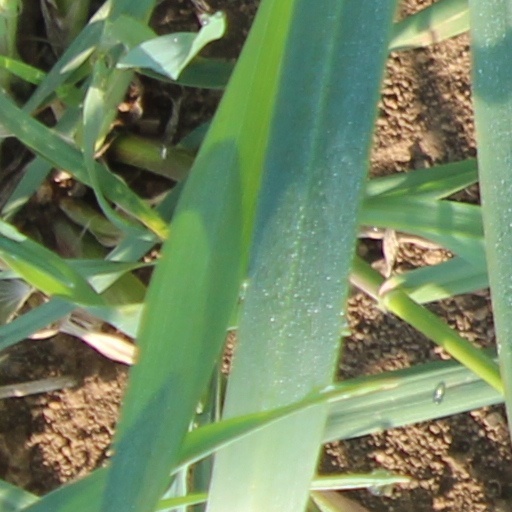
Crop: wheat